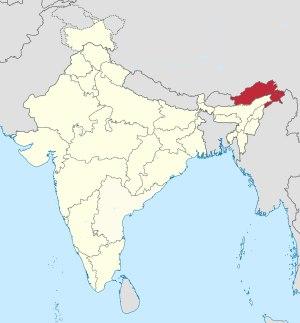
En 2013, l'état de l'Arunachal Pradesh est subdivisé en 16 districts: